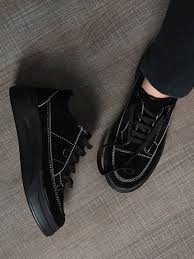
Label: Sneaker